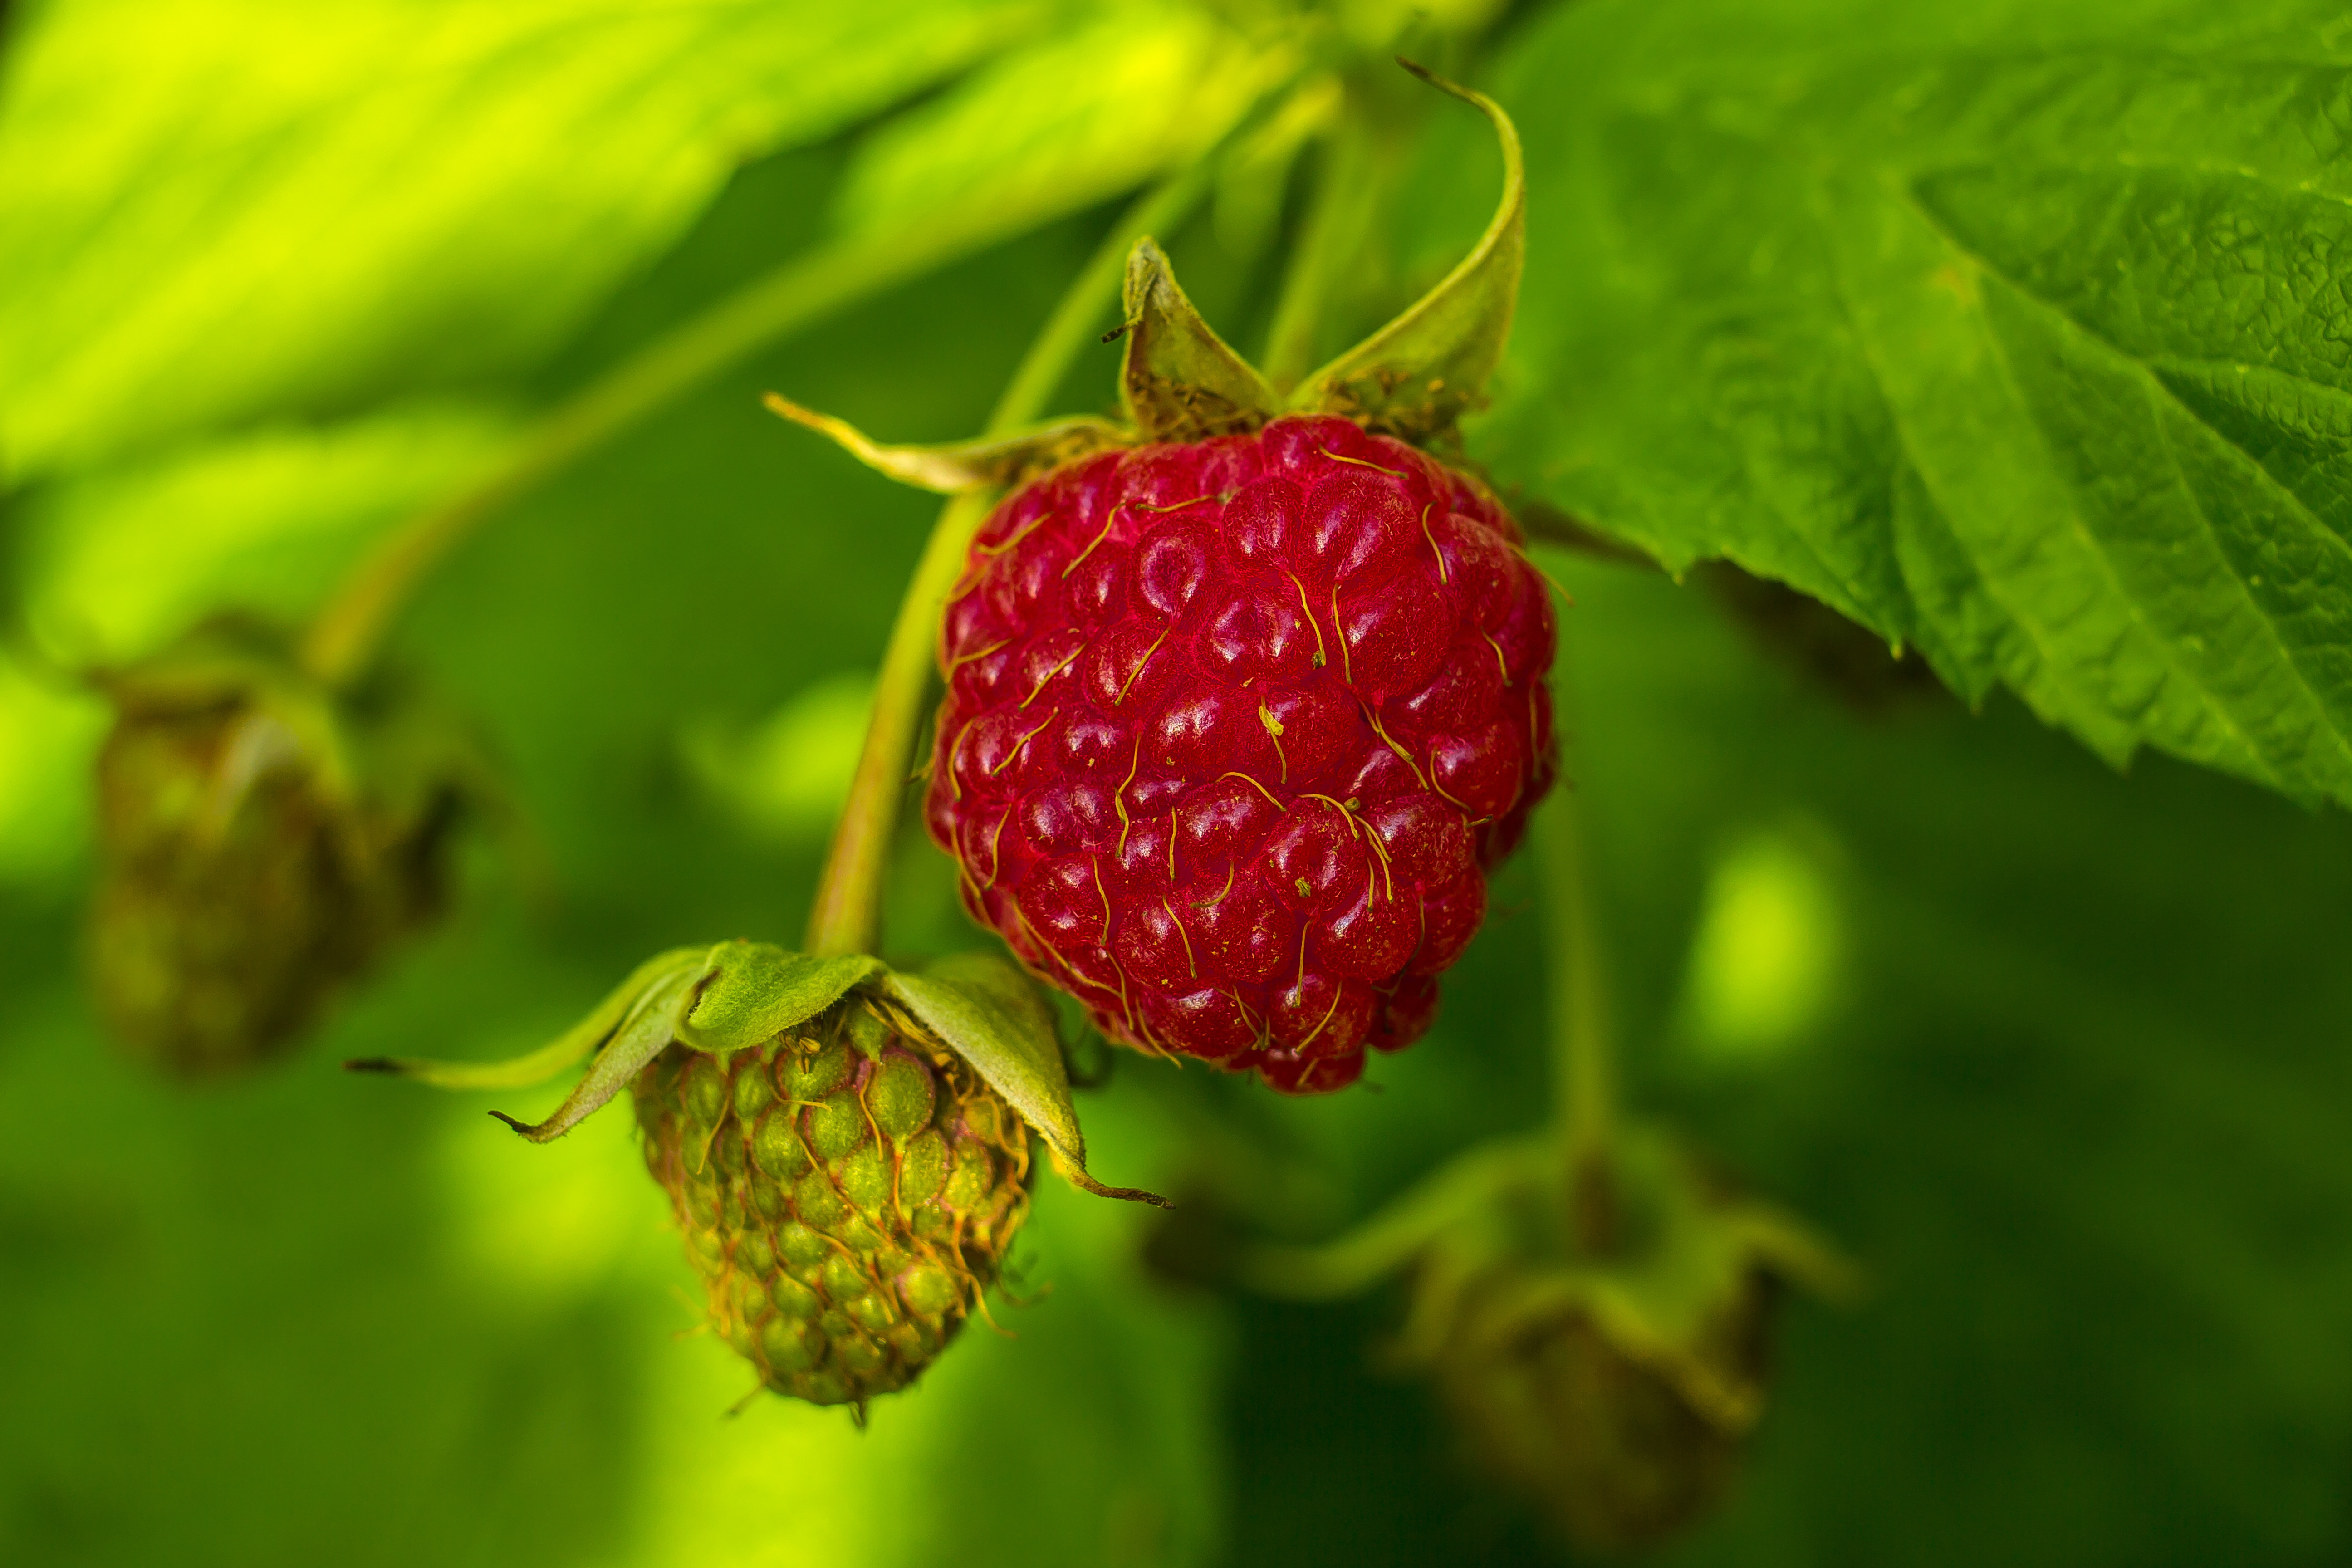
nature, plant, raspberry, fruit, berry, flower, summer, food, produce, strawberry, strawberries, macro photography, flowering plant, land plant, wine raspberry